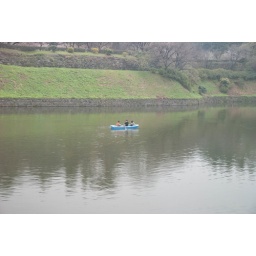
I spotted a tiny boat rowing out there in the middle of the possibly-a-moat.